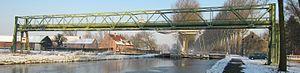
Le canal de Saint-Leger
Saint-Léger est une section de la commune belge d'Estaimpuis, située en Région wallonne dans la province de Hainaut. Le village est traversé par le canal de l'Espierres.